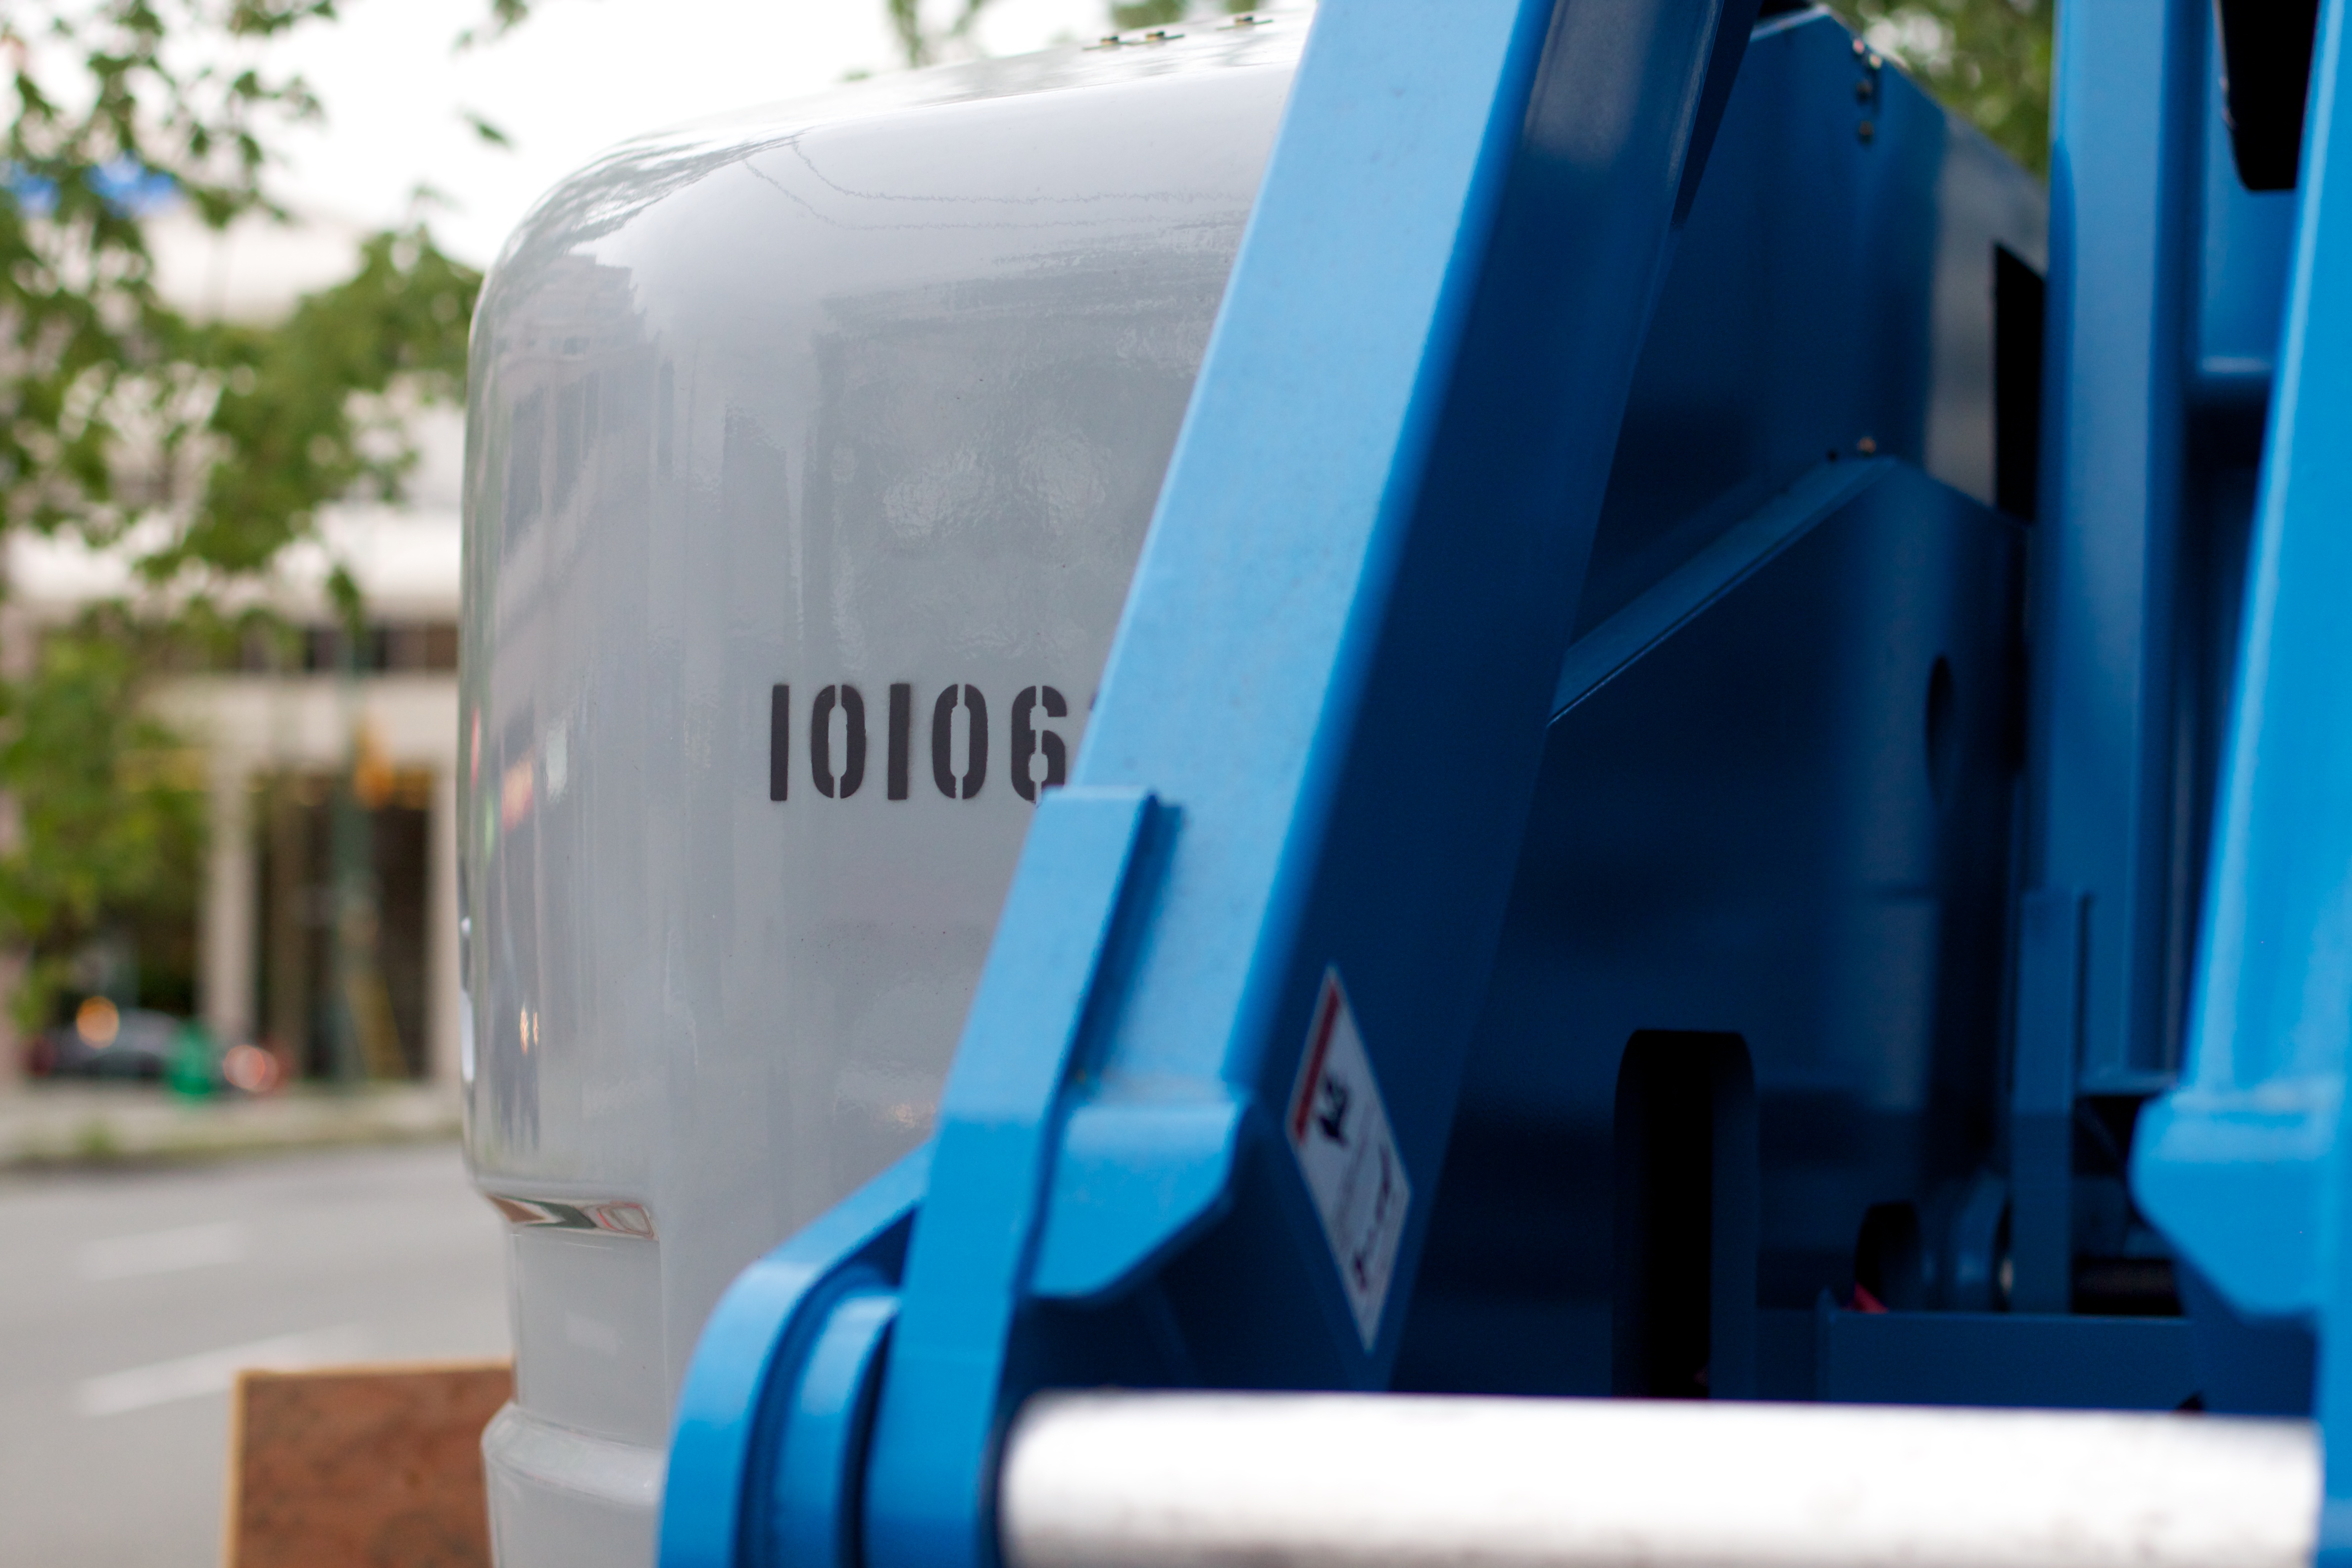
transport, vehicle, blue, ds106, 106